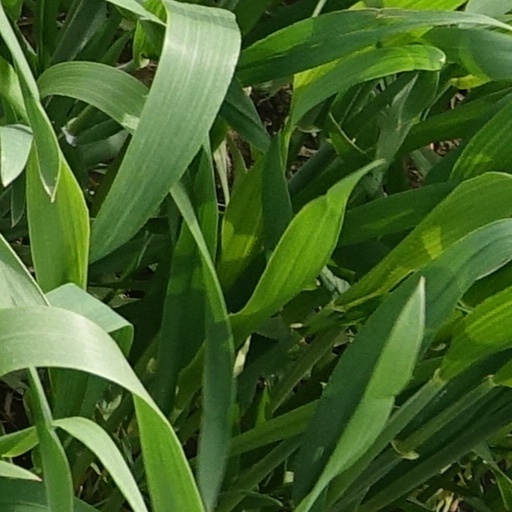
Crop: wheat